Nyhavn 1

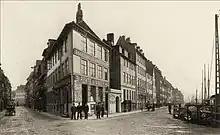
Nyhavn 1 in circa 1900 with a "Directly to America" advertisement on the facade

The property was home to 19 residents in three households at the 1840 census. Frantz Diderich Jürgensen resided on the first floor with his wife B. Jürgensen, two of their children (aged 18 and 27), the employee Niels Ferdinand Lorck (1816–1844), one apprentice, one male servant and one maid. S. Ravn, a hosier ("hosekræmmer"), resided on the ground floor with his wife M. Ravn, their three children (aged eight to 14), an apprentice, 15-year-old Ernst Hansen and one maid. Andrea Schøtt, widow of a broker ("mægler"), resided on the second floor with the 34-year-old unmarried woman Sophie Borger and one maid.